The Riddle of the Sphinx (Westworld)

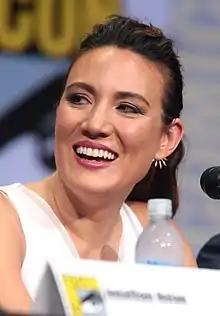
"The Riddle of the Sphinx" was Lisa Joy's directorial debut.

"The Riddle of the Sphinx" was the directorial debut of co-showrunner Lisa Joy. She had been drawn to the script, written by Gina Atwater and Jonathan Nolan, as it gave them the opportunity to explore the character of William in more depth. Her goal for the episode was to mix a number of different genres into the episode.